Mỹ Thuận Bridge

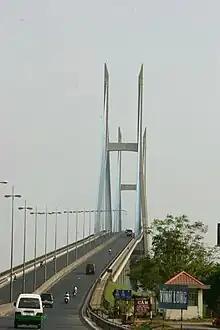
Mỹ Thuận Bridge in 2007

Political issues behind the bridge project are recounted by Sue Boyd, Australian ambassador to Vietnam at the time, in her autobiography.